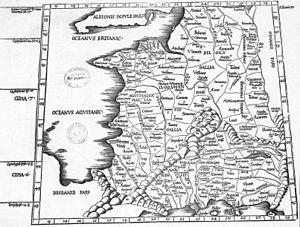
Carte de 1541 représentant la Gaule au temps de Ptolémée
Chamonix-Mont-Blanc, ou plus communément Chamonix, est une commune française située dans le département de la Haute-Savoie, en région Auvergne-Rhône-Alpes. La commune de Chamonix-Mont-Blanc recouvre du nord au sud seize villages ou hameaux : le Tour, Montroc, le Planet, Argentière, les Chosalets, la Joux, le Lavancher, les Tines, les Bois, les Praz de Chamonix, Chamonix-Mont-Blanc, les Pècles, les Mouilles, les Barrats, les Pélerins, les Gaillands, les Bossons.
Annecy possède une longue histoire depuis son origine comme bourgade gallo-romaine dans la plaine des Fins, suivie par son implantation sur la colline d'Annecy-le-Vieux au VIIIᵉ siècle, puis au pied du Semnoz au XIᵉ siècle. Son rôle dans la Réforme catholique, dite Contre-Réforme, aux XVIᵉ et XVIIᵉ siècles fait d'elle la « Rome des Alpes ». Résidence des comtes de Genève au XIIᵉ siècle ; capitale du comté de Genevois, puis de l'apanage de Genevois, Faucigny et Beaufort, ensuite de Genevois-Nemours dans les États de Savoie ; capitale de la province de Genevois, puis siège de l'une des deux intendances de Savoie dans les États sardes, la ville devient brièvement française de 1792 à 1815 à la suite d'une invasion militaire, puis de nouveau le 24 mars 1860, date de l'annexion du Duché de Savoie par la France.
L'histoire de Chamonix s'est construite autour de sa situation géographique exceptionnelle d'une part et d'autre part la domination qu'exerça durant plusieurs siècles la Maison de Savoie sur ce territoire. Cet article présente les faits historiques les plus marquants de la commune de Chamonix-Mont-Blanc.